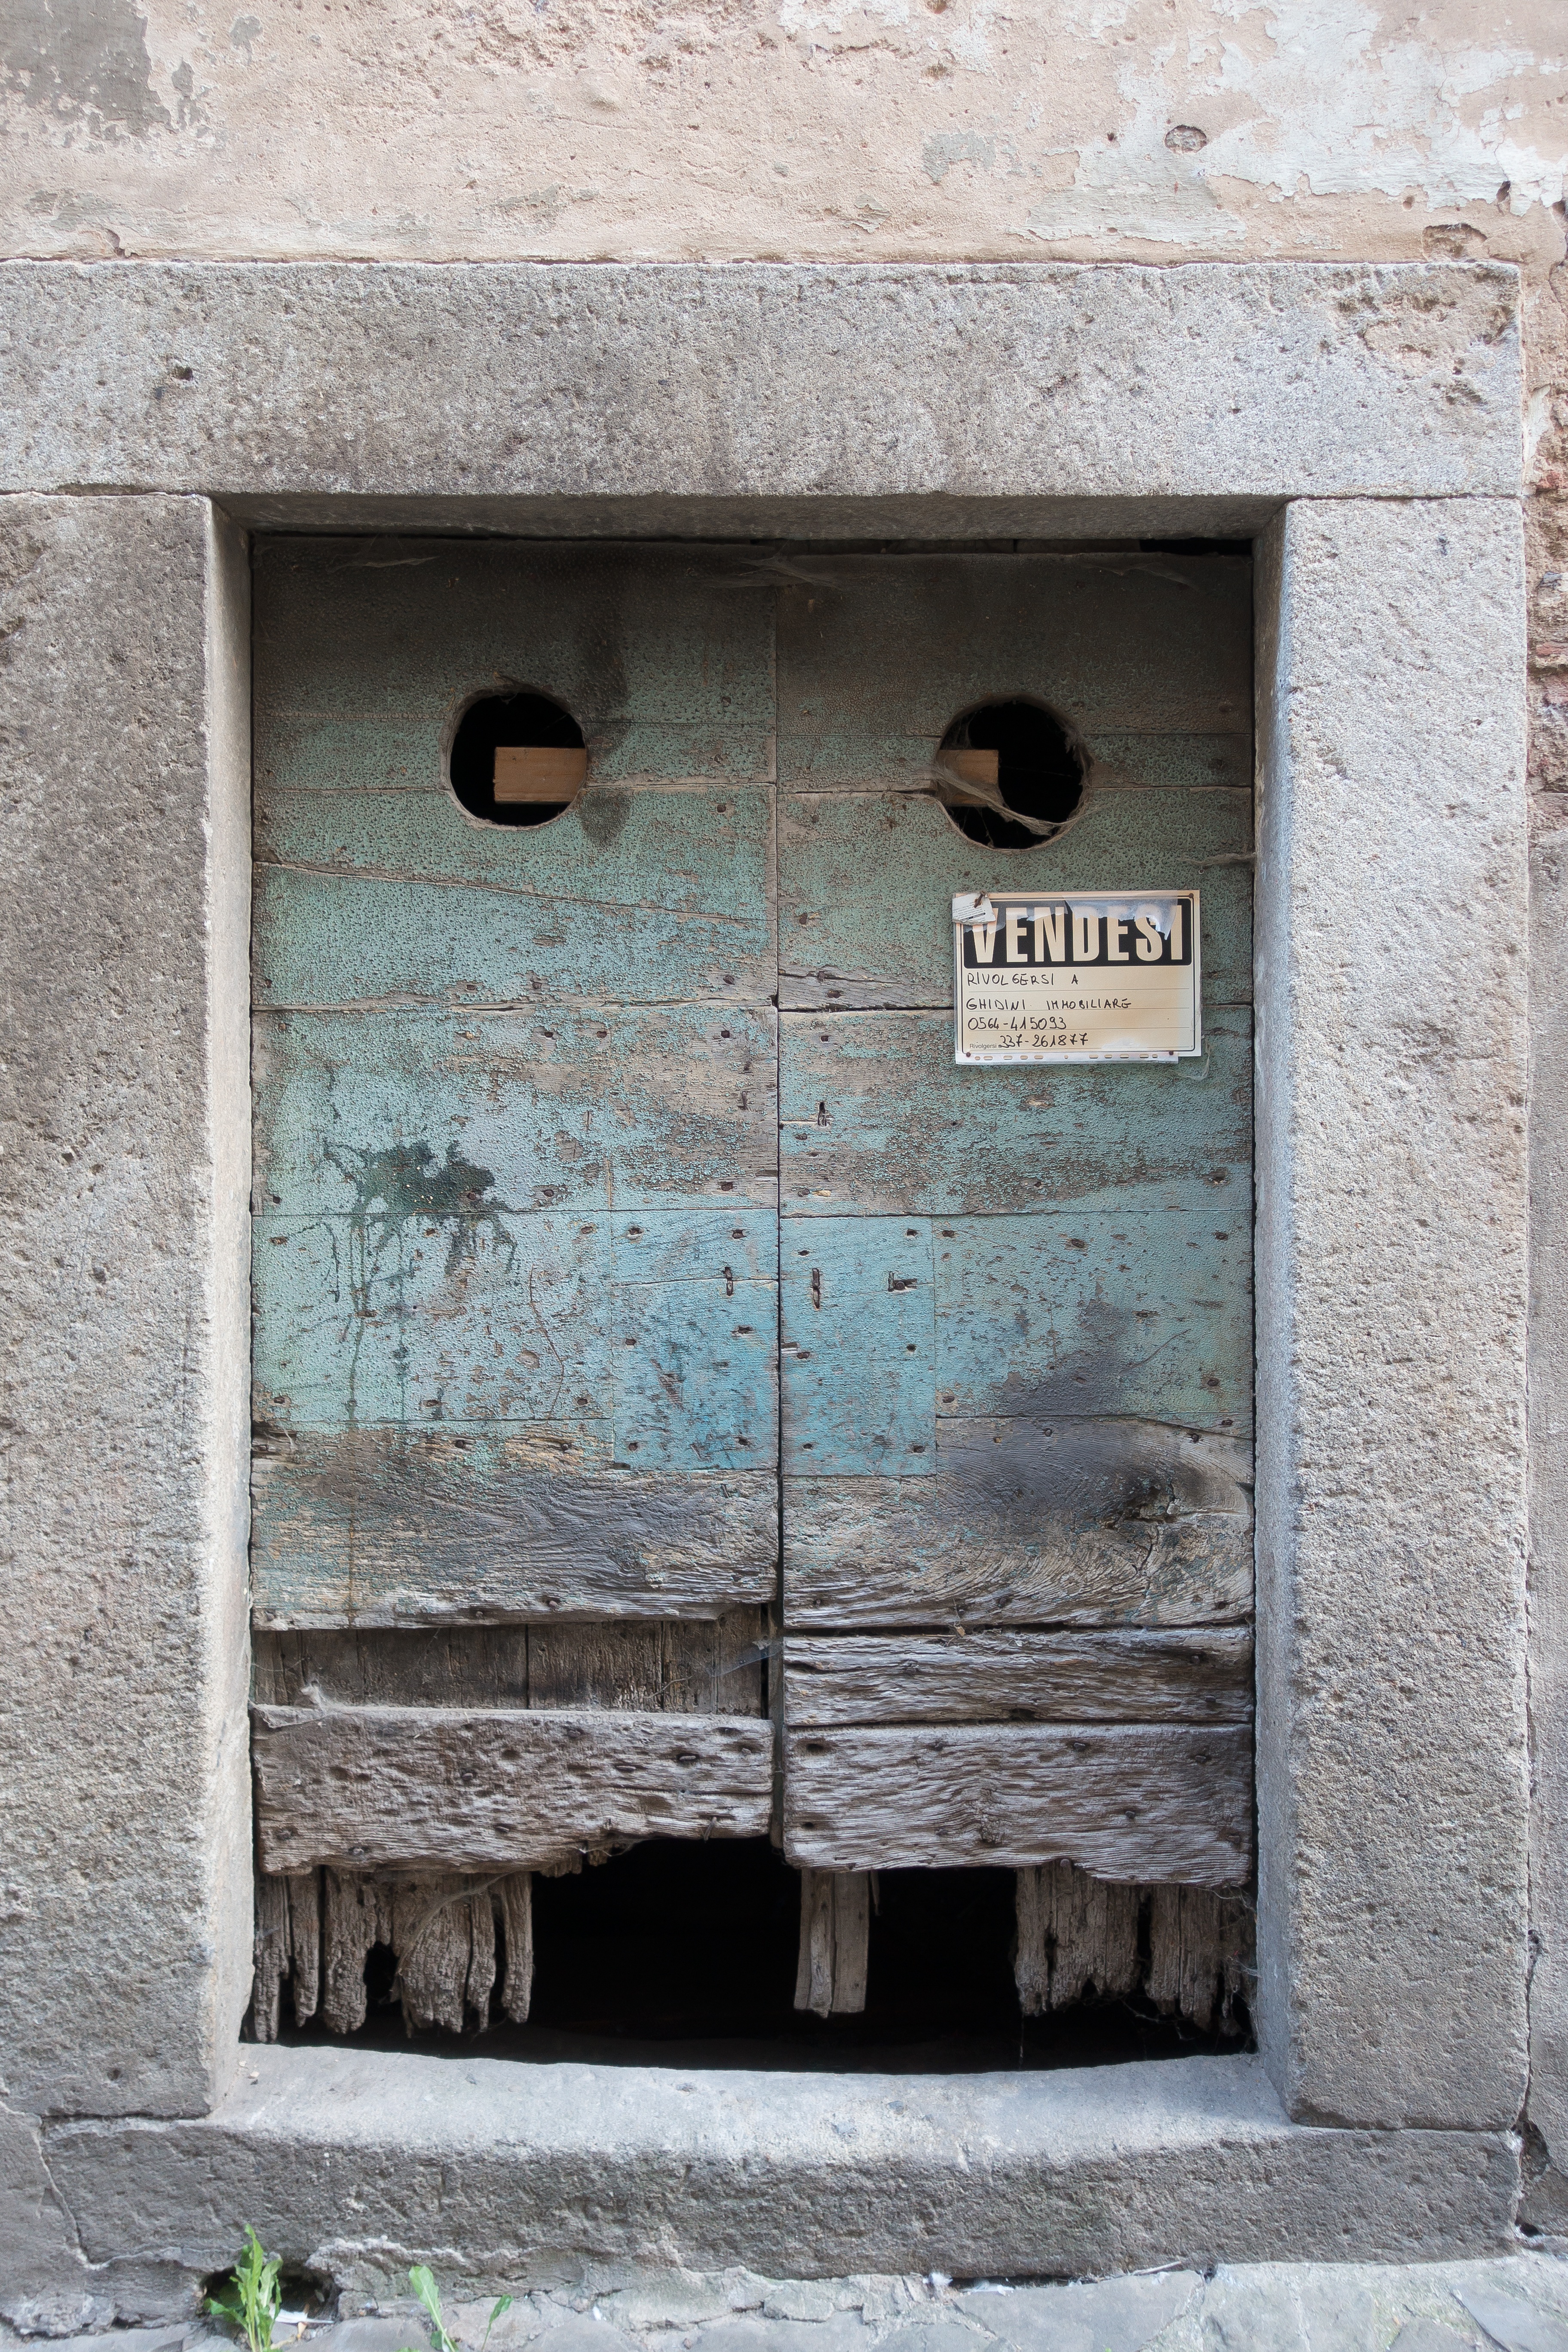
wood, house, window, building, home, wall, facade, blue, door, apartment, front door, art, sale, input, house entrance, natural stone, door handle, lintel, input range, urban area, ancient history